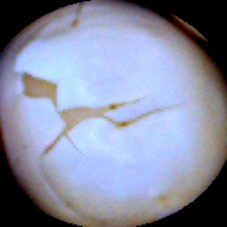
Label: Skin-damaged